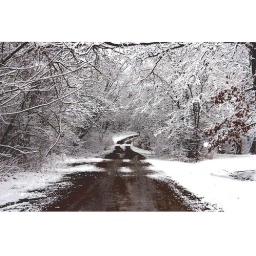
road near my home